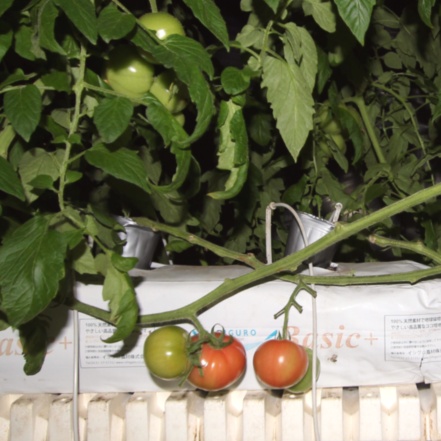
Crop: tomato